The Society of the Spectacle (film)

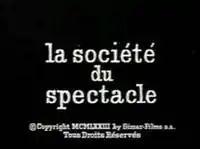

La Société du Spectacle (English: Society of the Spectacle) is a black-and-white 1974 film by the Situationist Guy Debord, based on his 1967 book of the same name. It was Debord's first feature-length film. It uses found footage and détournement in a radical Marxist critique of mass marketing and its role in the alienation of modern society.